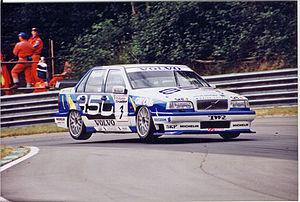
Polestar est un constructeur automobile du groupe Geely et la division performance de Volvo Cars Corporation, basée à Göteborg en Suède.
Les Volvo 850 et S70 sont des automobiles du constructeur suédois Volvo. Il s'agit d'une familiale, un segment historique pour le constructeur suédois. La 850 s'est intercalée entre les compactes 440/460 et les routières 940/960. Il s'agissait de la première traction et du premier modèle à être équipé des fameux 5 cylindres en ligne du constructeur suédois. Deux carrosseries étaient disponibles sur la 850, une berline et un break. En 1996, la nouvelle nomenclature Volvo transforme la 850 en S70 pour la berline et V70 pour le break. La véritable remplaçante des 850/S70 est la S60 lancée en 2000.